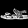
Label: Sandal